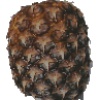
Label: Pineapple 1